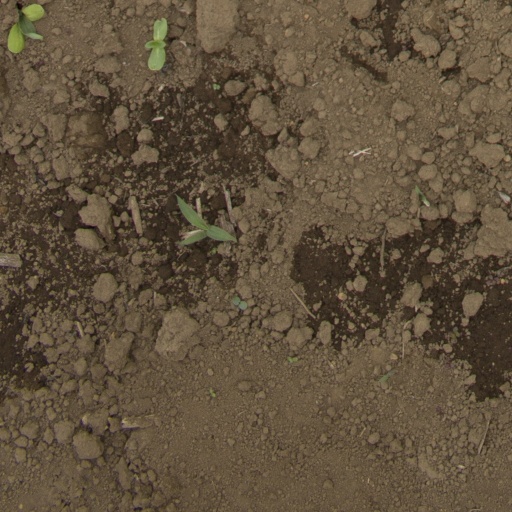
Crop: Jerusalem artichoke